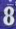
Number: 8